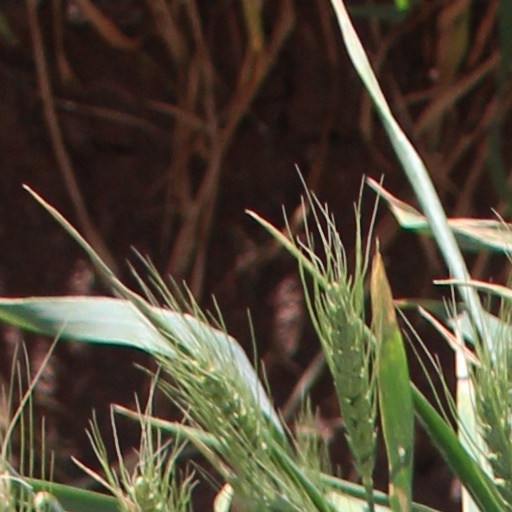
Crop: wheat